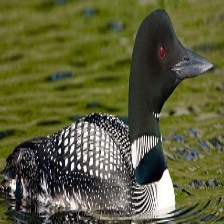
Species: COMMON LOON
Scientific name: GAVIA IMMER